2007 New York Giants season

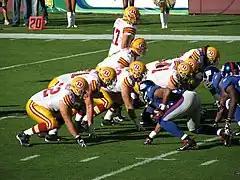
The Giants on defense against the Redskins

With the Giants staring at a 14-point deficit, and an 0–2 start to their season, the Giants came out strong to start the second half. In the third quarter, QB Eli Manning finally got the Giants offense turned around and RB Reuben Droughns would score on a 1-yard TD run to cut the lead in half.